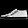
Label: Sneaker